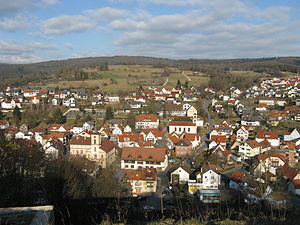
Partenstein
Partenstein
Partenstein er en kommune i Landkreis Main-Spessart i regierungsbezirk Unterfranken i den tyske delstat Bayern. Den er administrationsby for Verwaltungsgemeinschaft Partenstein.